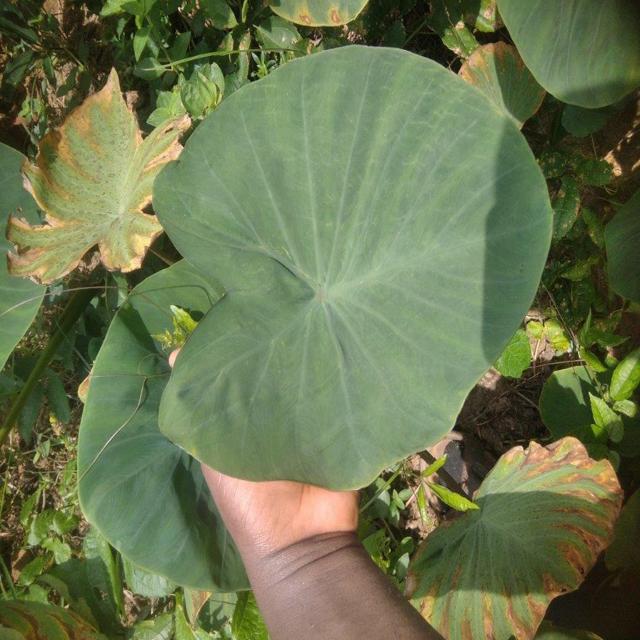
Label: Healthy